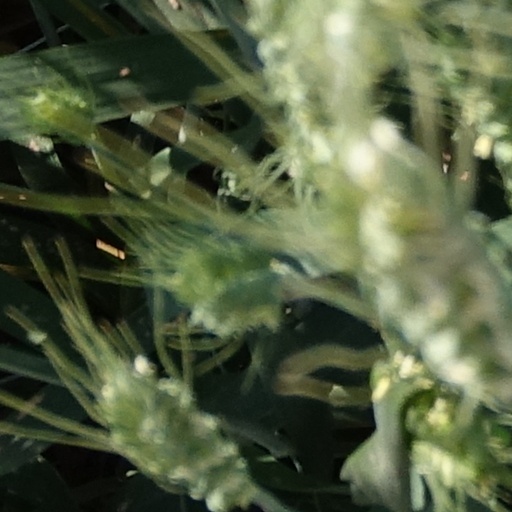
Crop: wheat